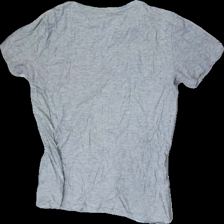
View: back
Type: T-shirt
Category: Ladies
Brand: New Look
Colors: Grey
Material: Unknown
Pattern: Other
Cut: Regular, C-collar
Size: 38
Price range: 50-100
Recommended usage: Reuse
Description: Grey t-shirt with print